Lawless Alan

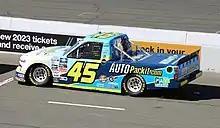
Alan's No. 45 truck at Sonoma Raceway in 2022

In 2022, he committed to the full Truck Series schedule in the No. 45 for Niece. He went on to finish 22nd in the final points standings after finishing in the top-twenty eight times.